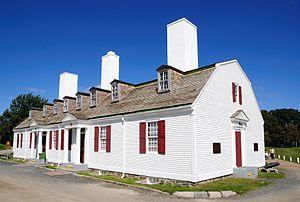
Cet article recense les lieux patrimoniaux du comté d'Annapolis en Nouvelle-Écosse inscrit au répertoire des lieux patrimoniaux du Canada, qu'ils soient de niveau provincial, fédéral ou municipal.